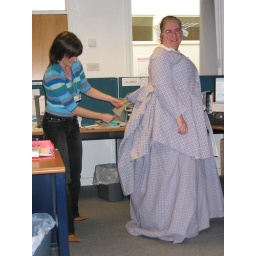
Fancy dress in the office